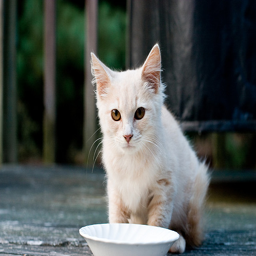
A small kitten in front of a small white bowl.
Small white kitten eating out of a white bowl by itself.
A cat looking at the camera on a patio with dish
a close up of a cat near a bowl on the ground
A white kitten standing by a white bowl on stone street.